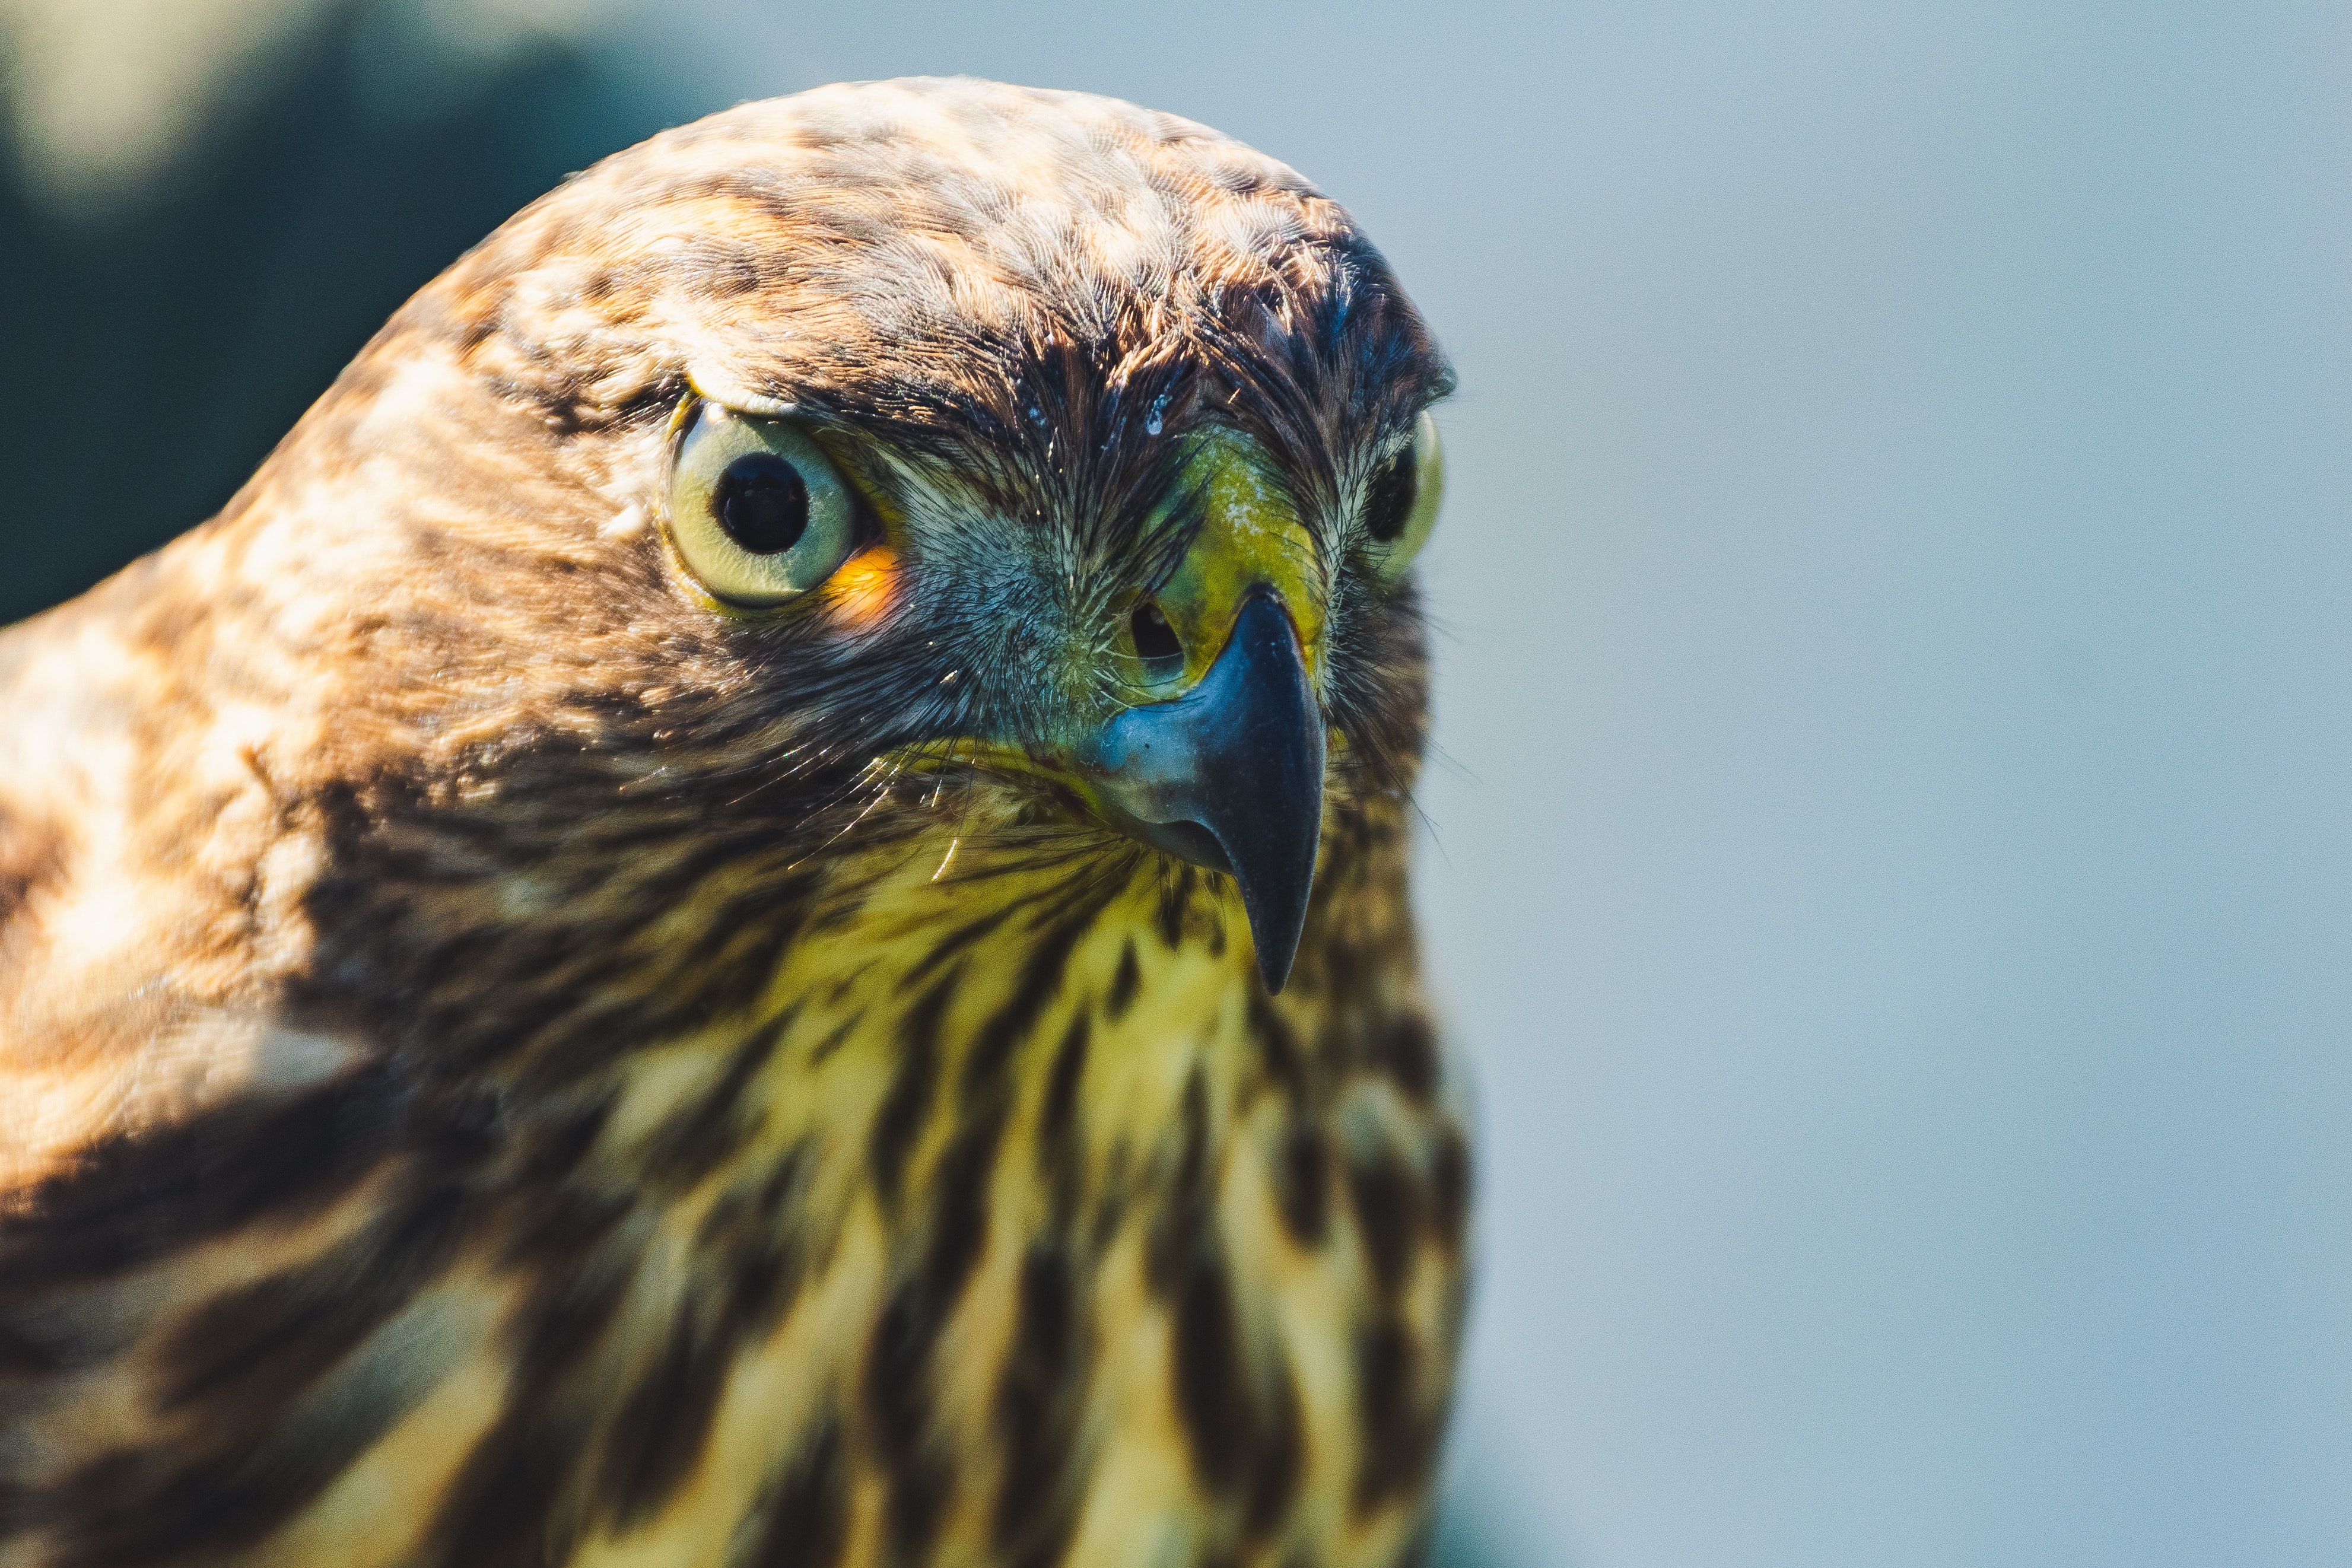
bird, vertebrate, beak, hawk, close up, eye, bird of prey, falcon, wildlife, organ, feather, accipitriformes, red shouldered hawk, organism, photography, buzzard, falconiformes, adaptation, accipitridae, sharp shinned hawk, northern harrier, eagle, wing